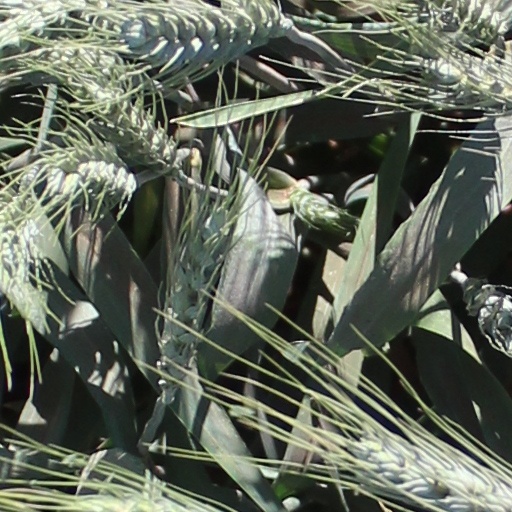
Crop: wheat